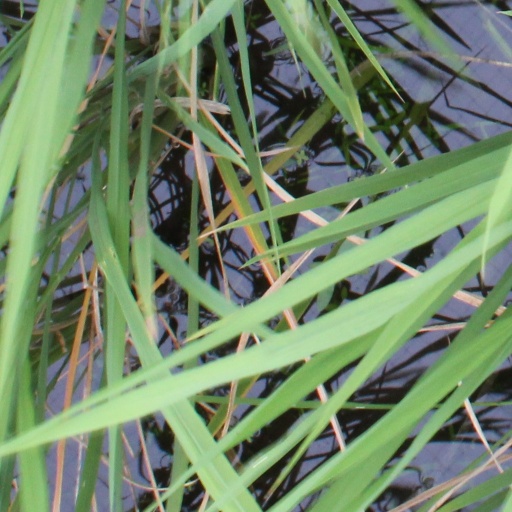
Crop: rice